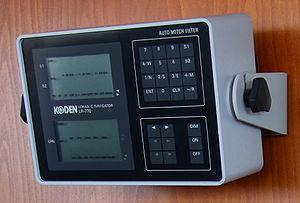
Le LORAN est un système de radionavigation utilisant les ondes d'émetteurs terrestres fixes pour établir une position.